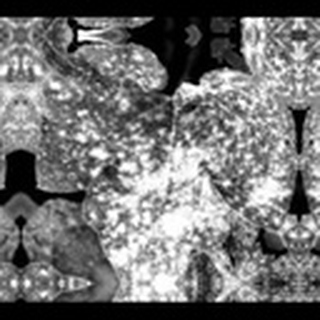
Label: cotton_powdery_mildew